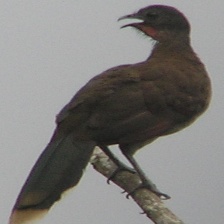
Species: GREY HEADED CHACHALACA
Scientific name: ORTALIS CINEREICEPS